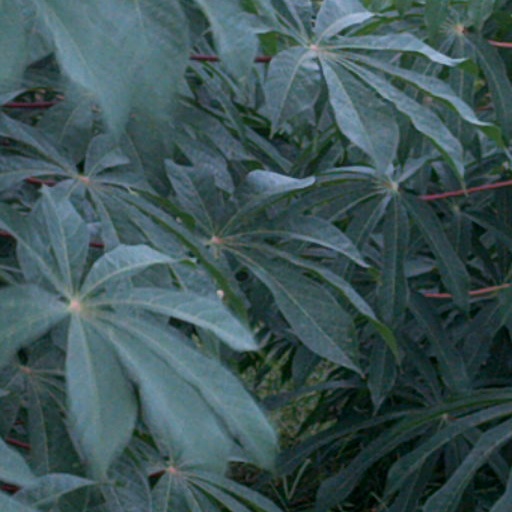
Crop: cassava